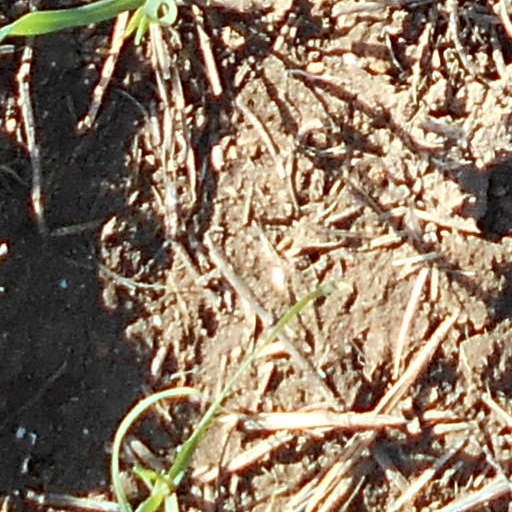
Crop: wheat